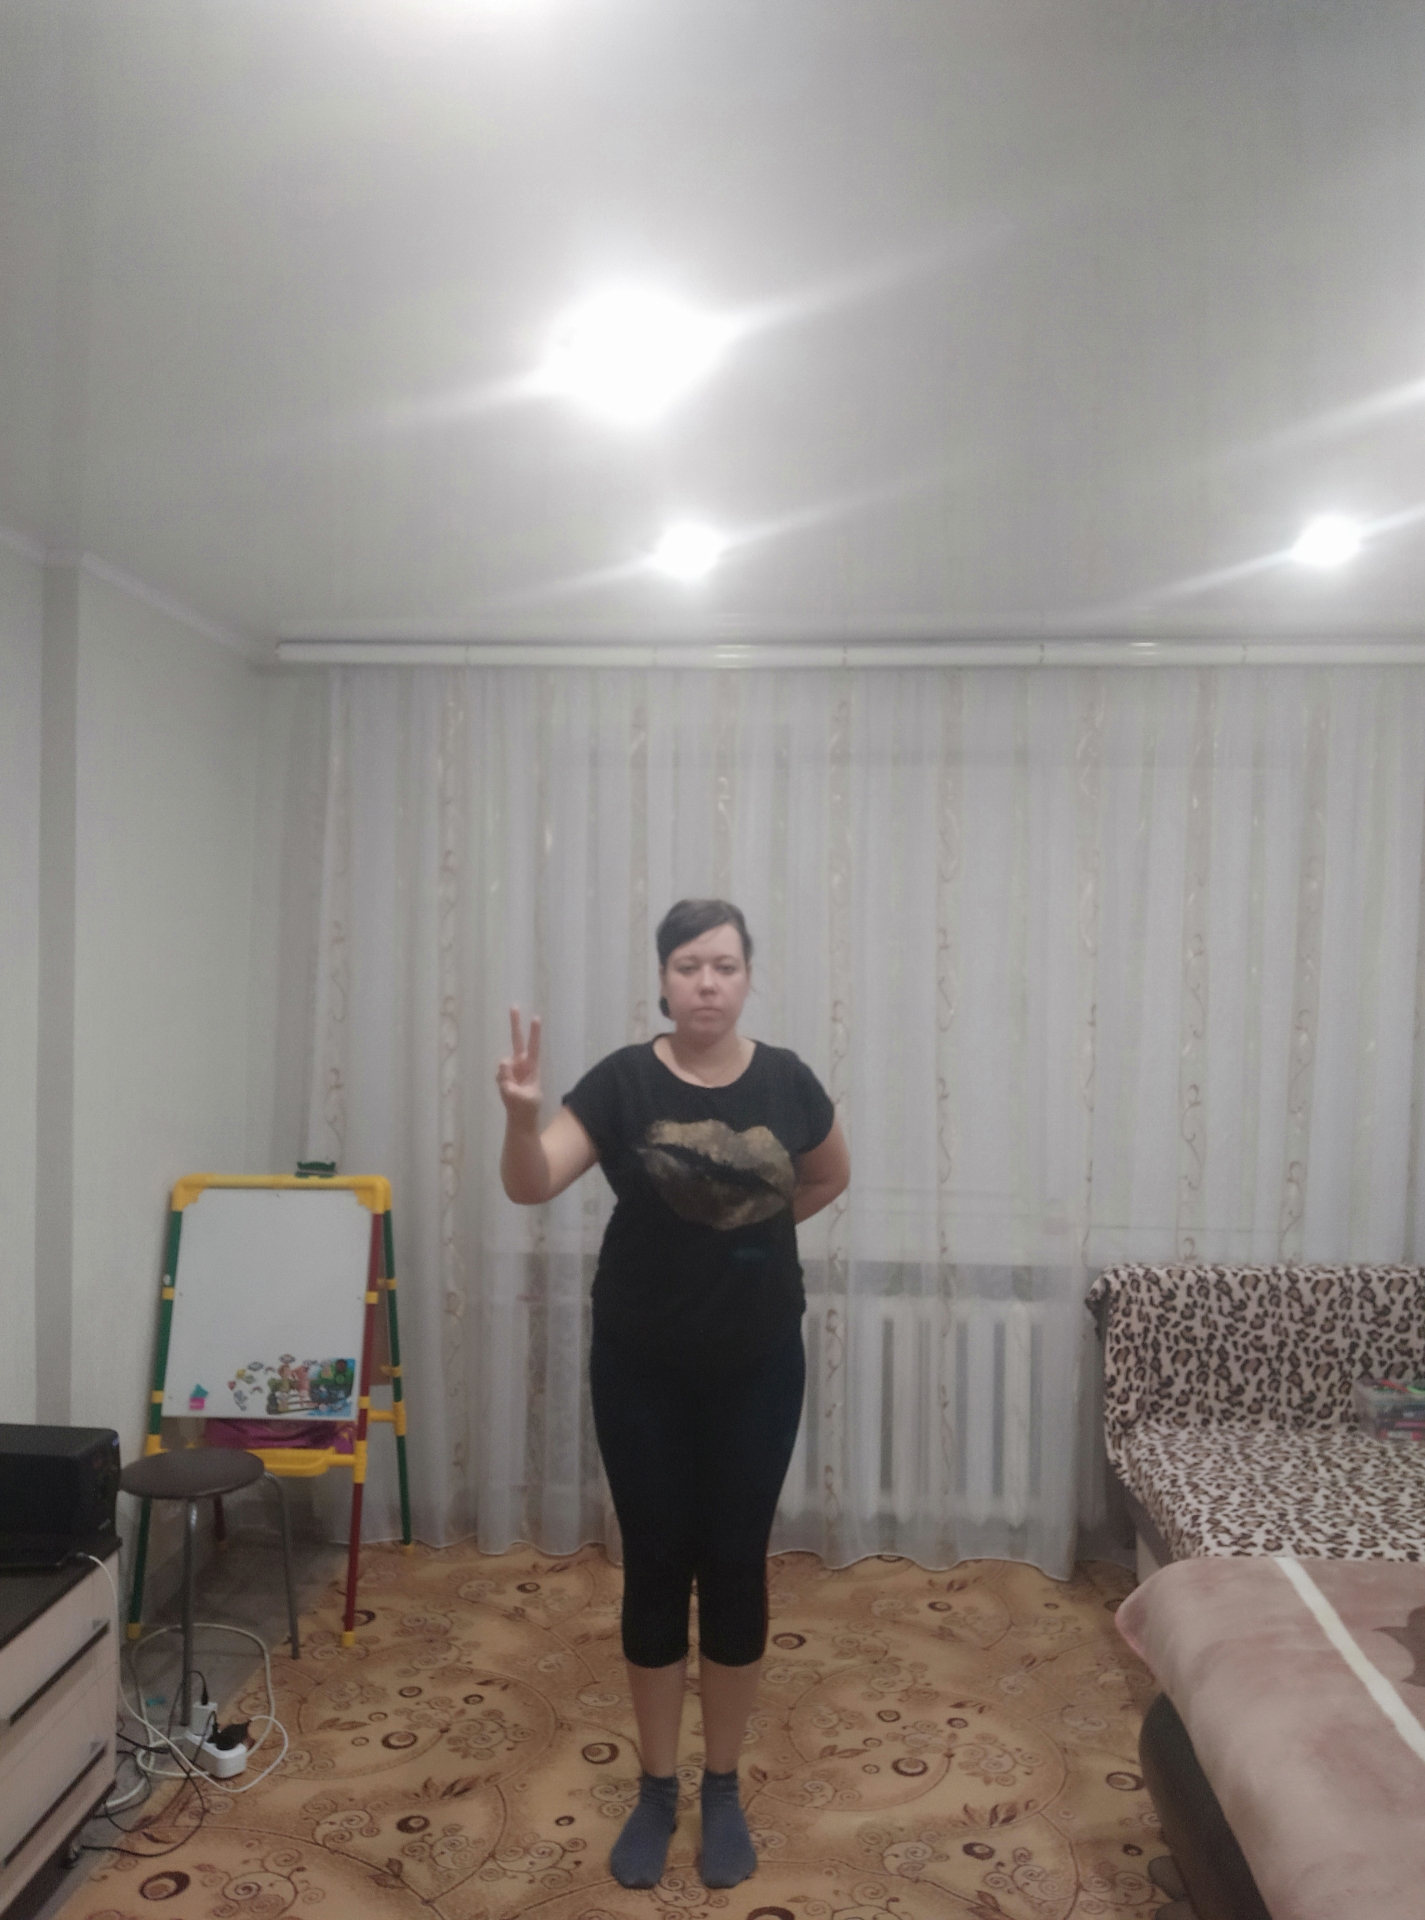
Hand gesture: peace